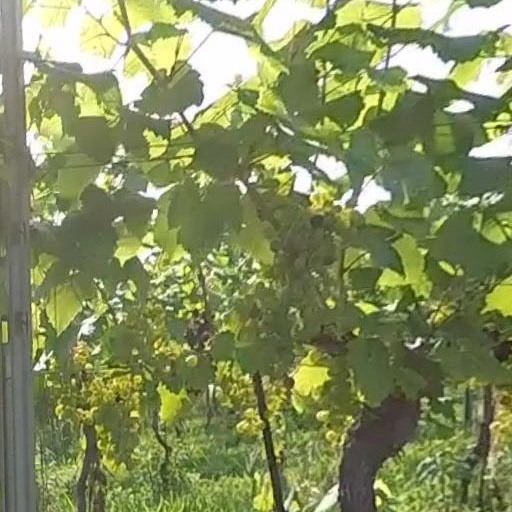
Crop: grape